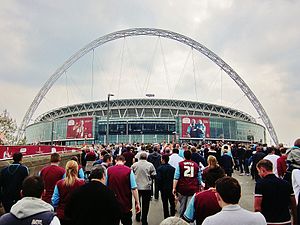
Nationalstadion
Wembley Stadium, Englands nationalstadion. Wembley er ikke hjemmebane for en fodboldklub og benyttes som fodboldstadion således alene til landshold og som neutral bane ved finalerne i de engelske pokalturneringer.
Et nationalstadion er et stadion, som normalt fungerer som primær eller eksklusiv hjemmebane for et eller flere af et lands landshold. Betegnelsen bliver mest brugt i sammenhæng med stadioner for fodboldlandshold. Et nationalstadion er ofte placeret i eller i nærheden af landets hovedstad eller største by. Det er normalt landets største og flotteste sportsarena.